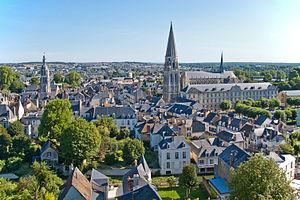
Vendôme est une commune française, sous-préfecture du département de Loir-et-Cher en région Centre-Val de Loire. Elle est également la troisième plus grande ville du département derrière Blois et Romorantin-Lanthenay.